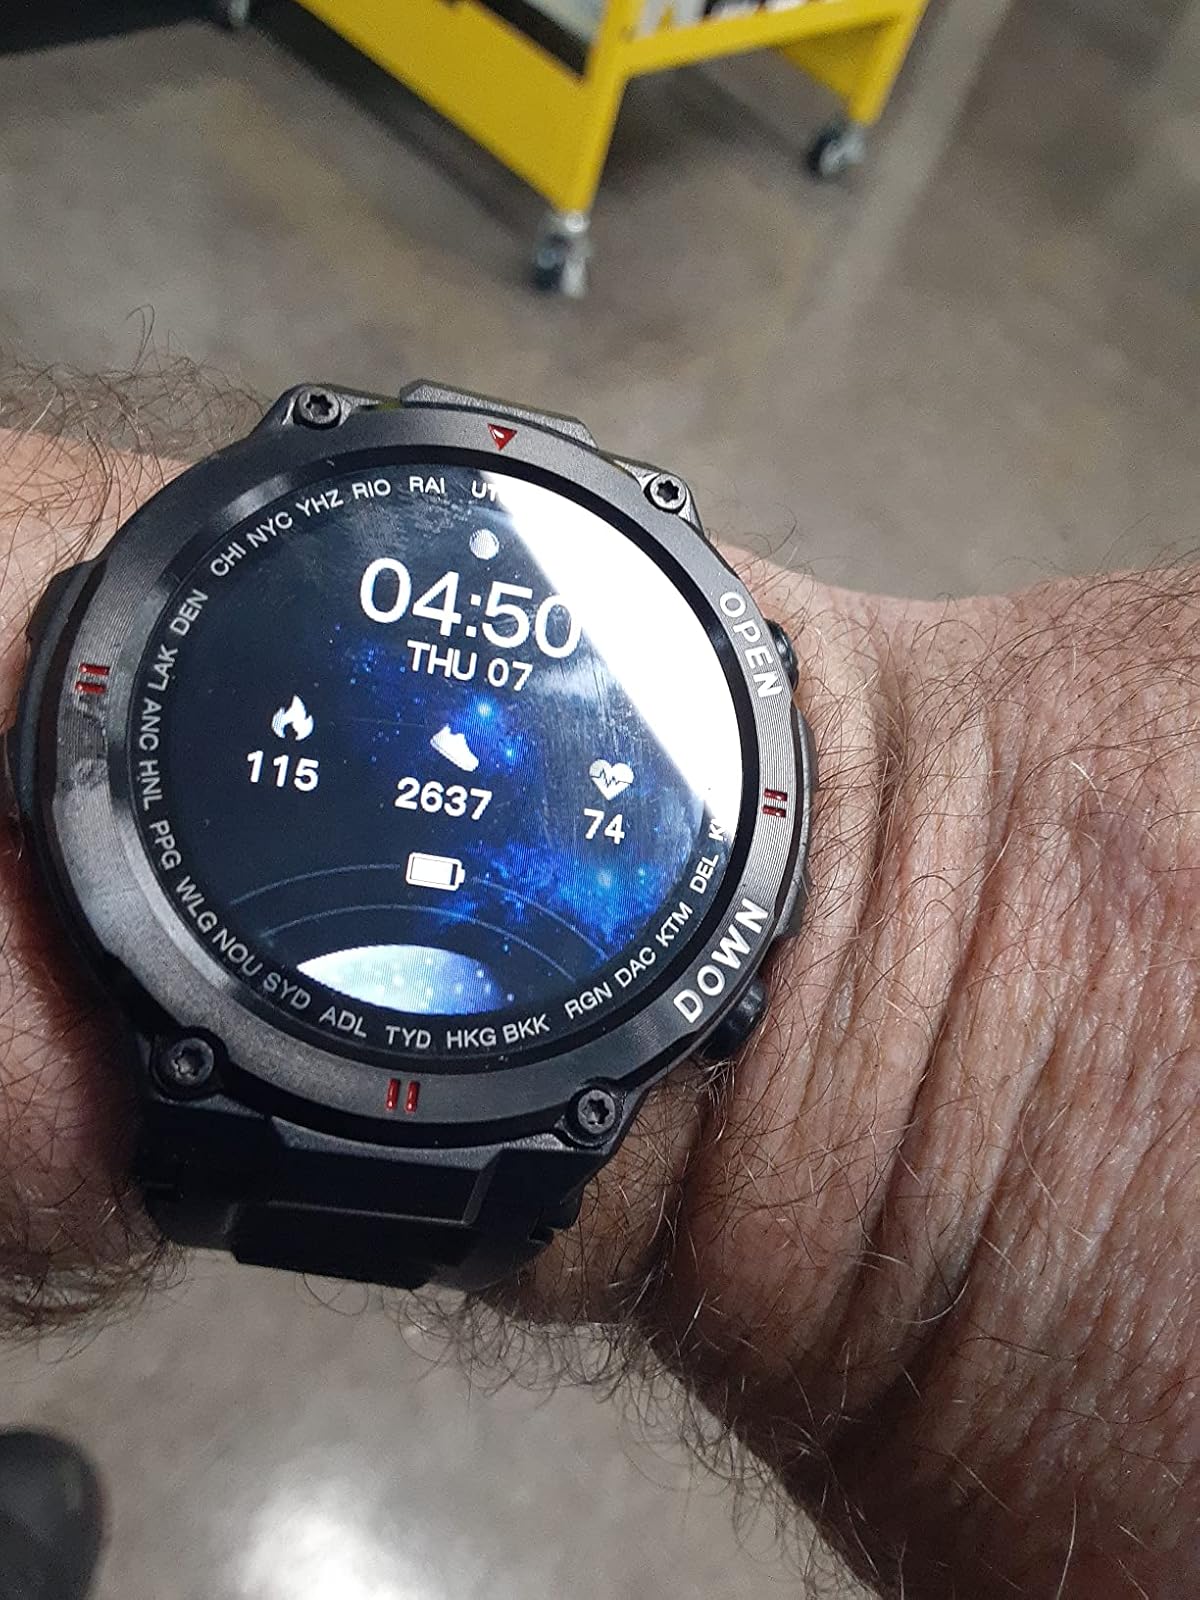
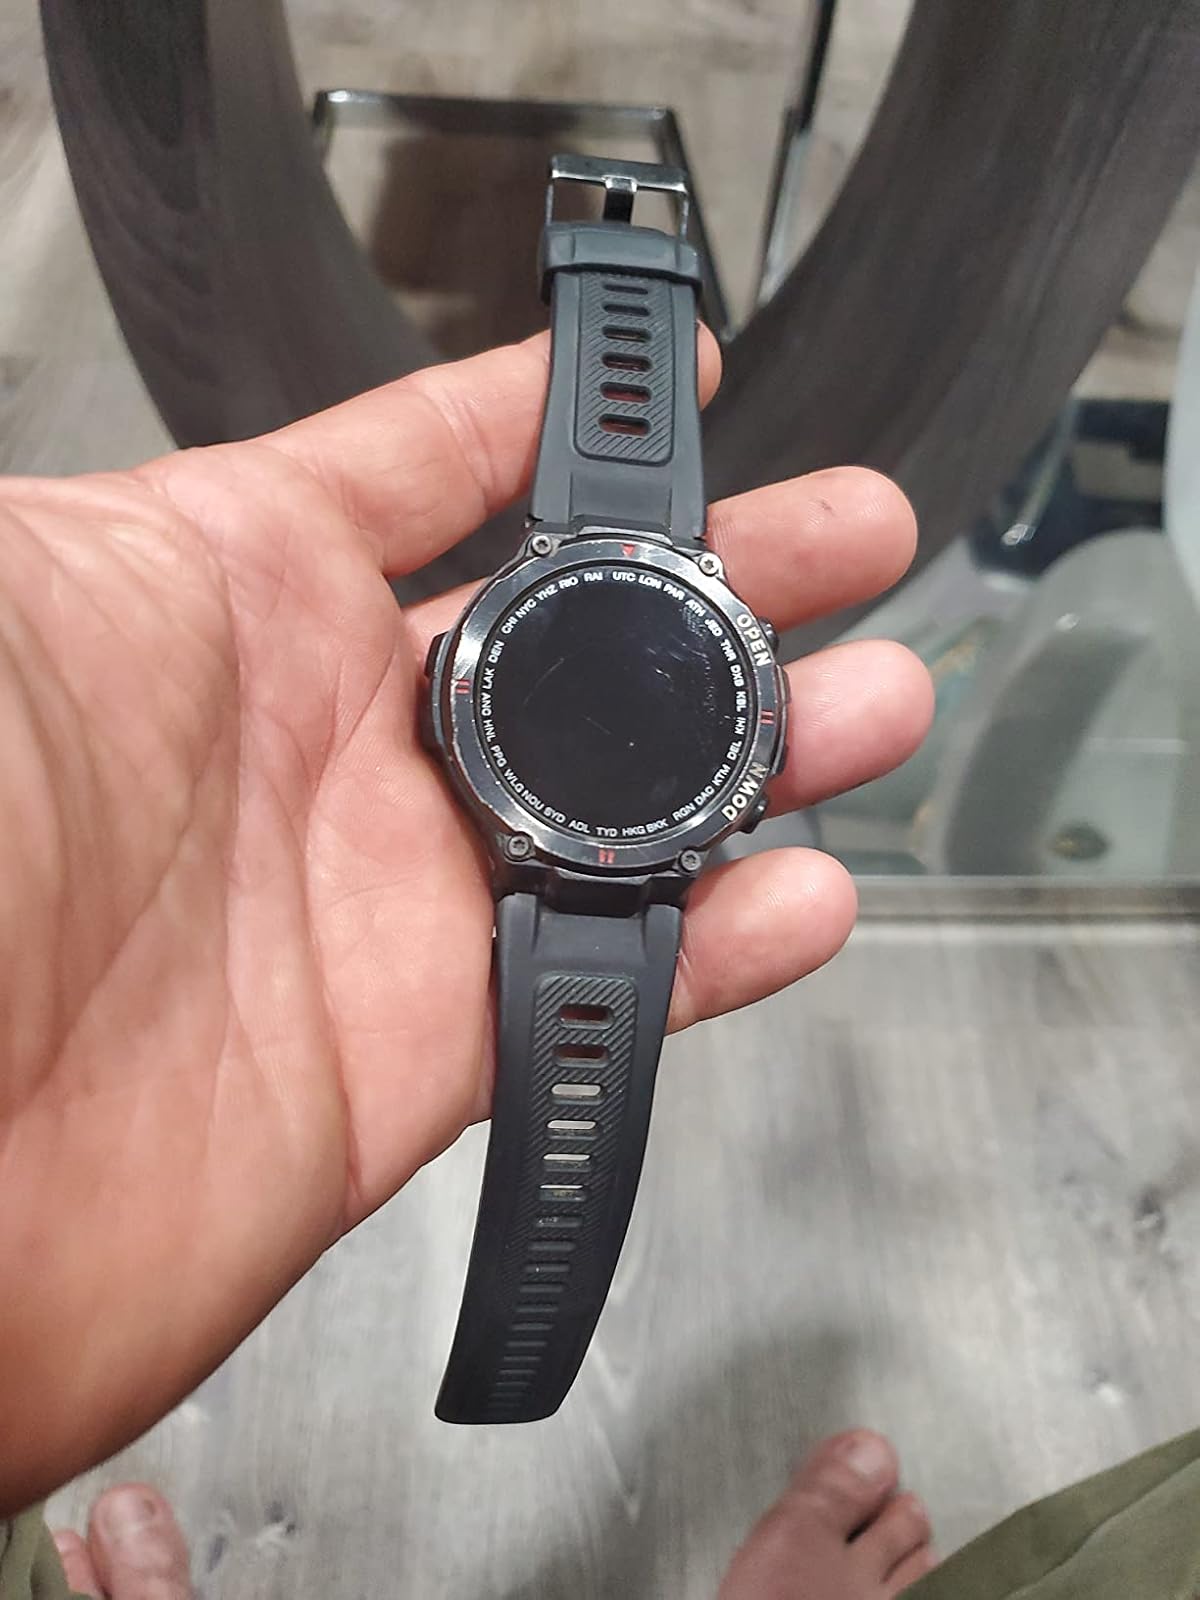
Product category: smartwatch
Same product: yes